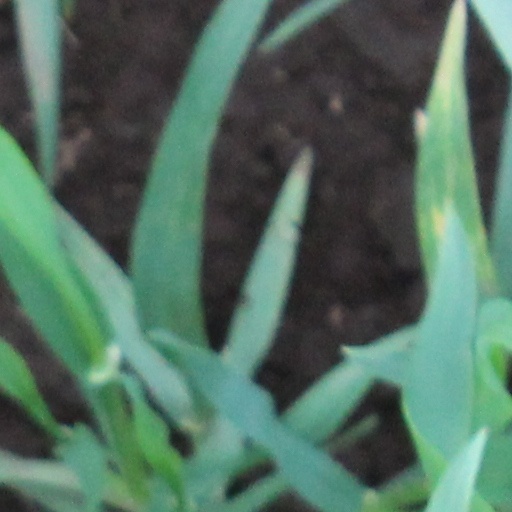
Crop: wheat